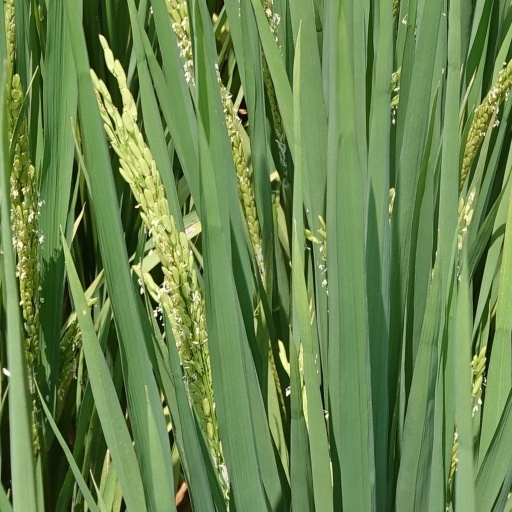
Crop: rice